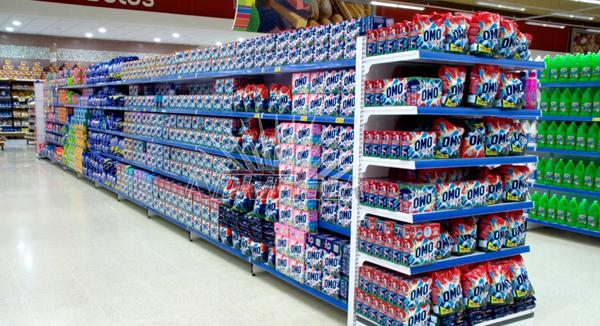
không có người đang đứng lựa mua bột giặt trên các kệ hàng này